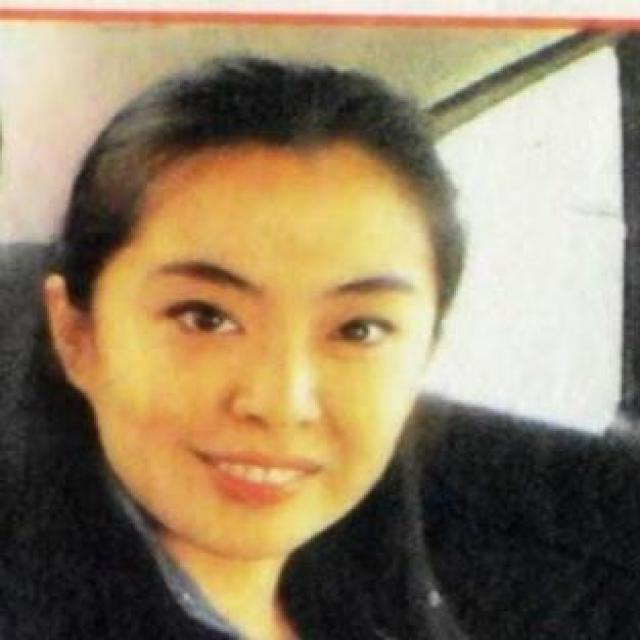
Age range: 21-44